Imhoff family

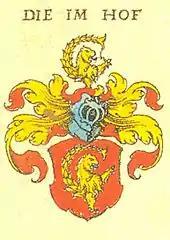
The Imhoff coat of arms

The Imhoff, Imhof or Im Hof family is a noble patrician family that belonged to the wealthy trading dynasties and ruling oligarchy in the Free Imperial City of Nuremberg during its "Golden Age" in the Renaissance. The "Imhoff Trading Company" was one of the most important European traders between the 15th and 17th centuries. It maintained branches and trade connections throughout Europe and financed European courts with loans.